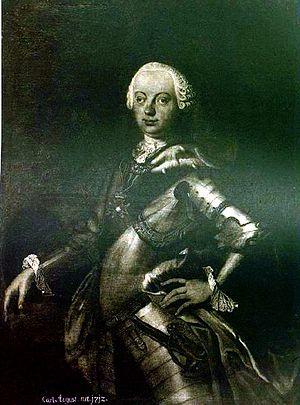
Charles-Auguste de Bade-Durlach, Régent du duché de Bade-Durlach pour le compte de Charles-Frédéric de Bade de 1738 à 1746.